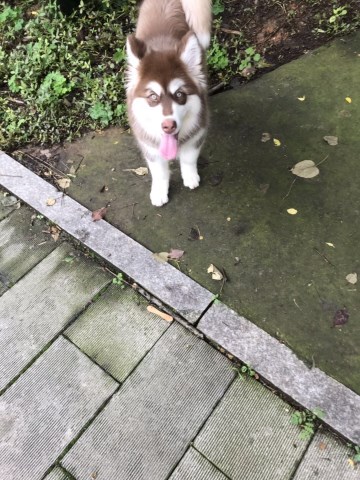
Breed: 1324-n000004-malamute